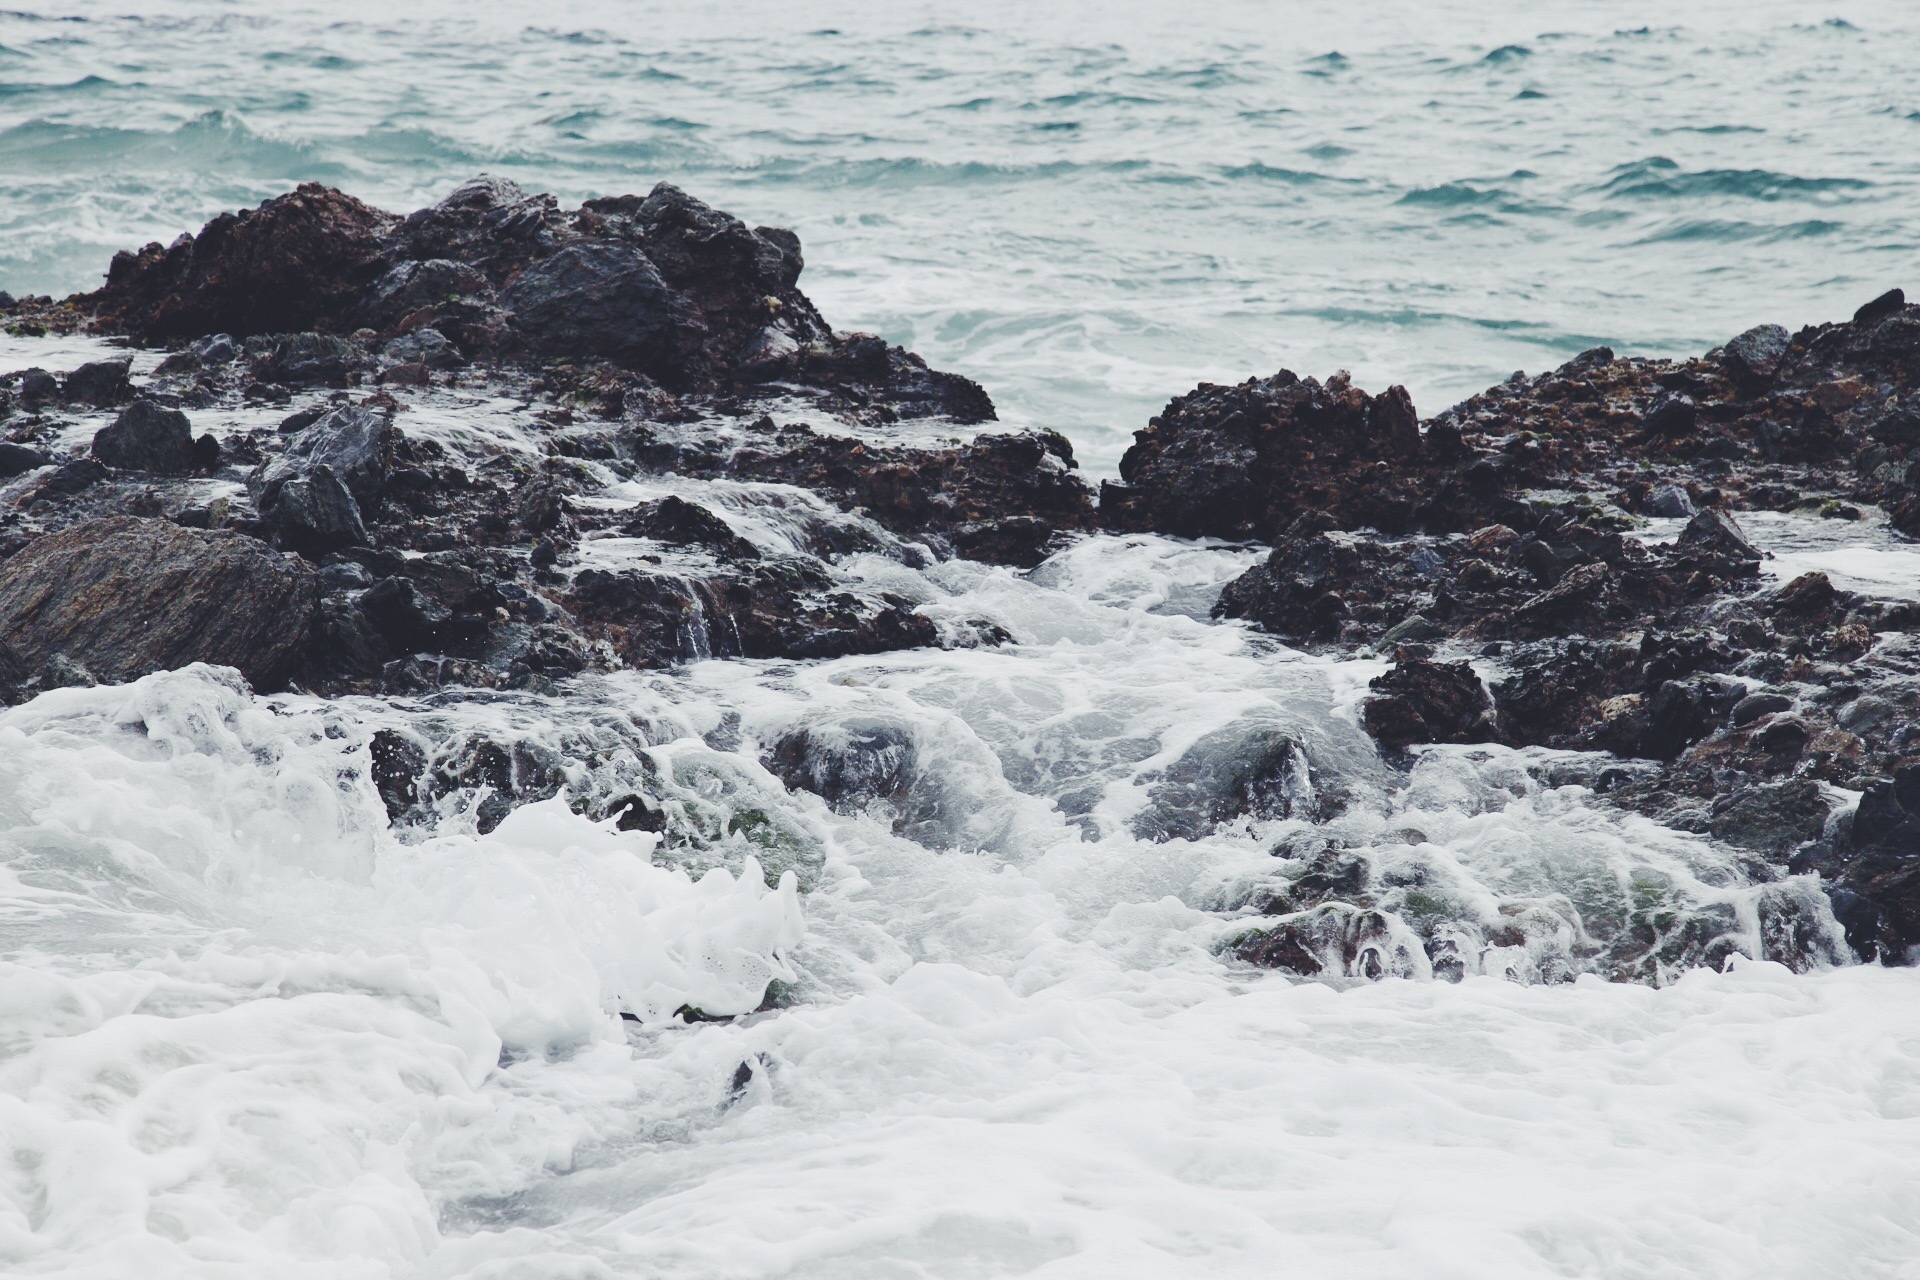
sea, coast, water, ocean, shore, wave, rocks, waves, arctic ocean, geological phenomenon, wind wave